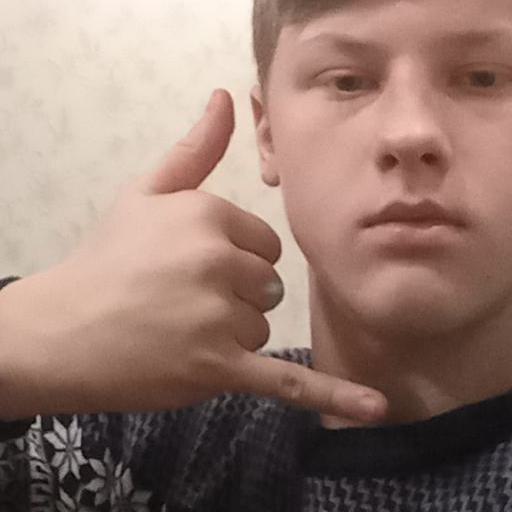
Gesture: call